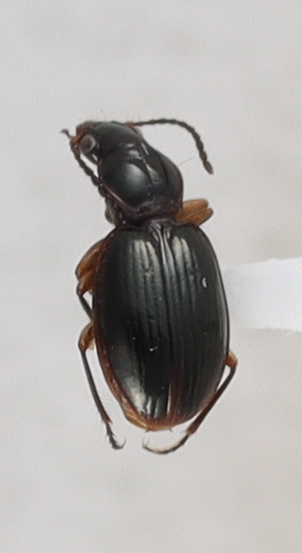
Scientific name: Mecyclothorax konanus
Plot: 6
Trap: S
Collected: 20230712